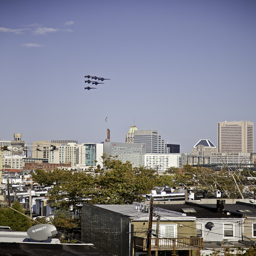
watching organisation from the roof of my house .